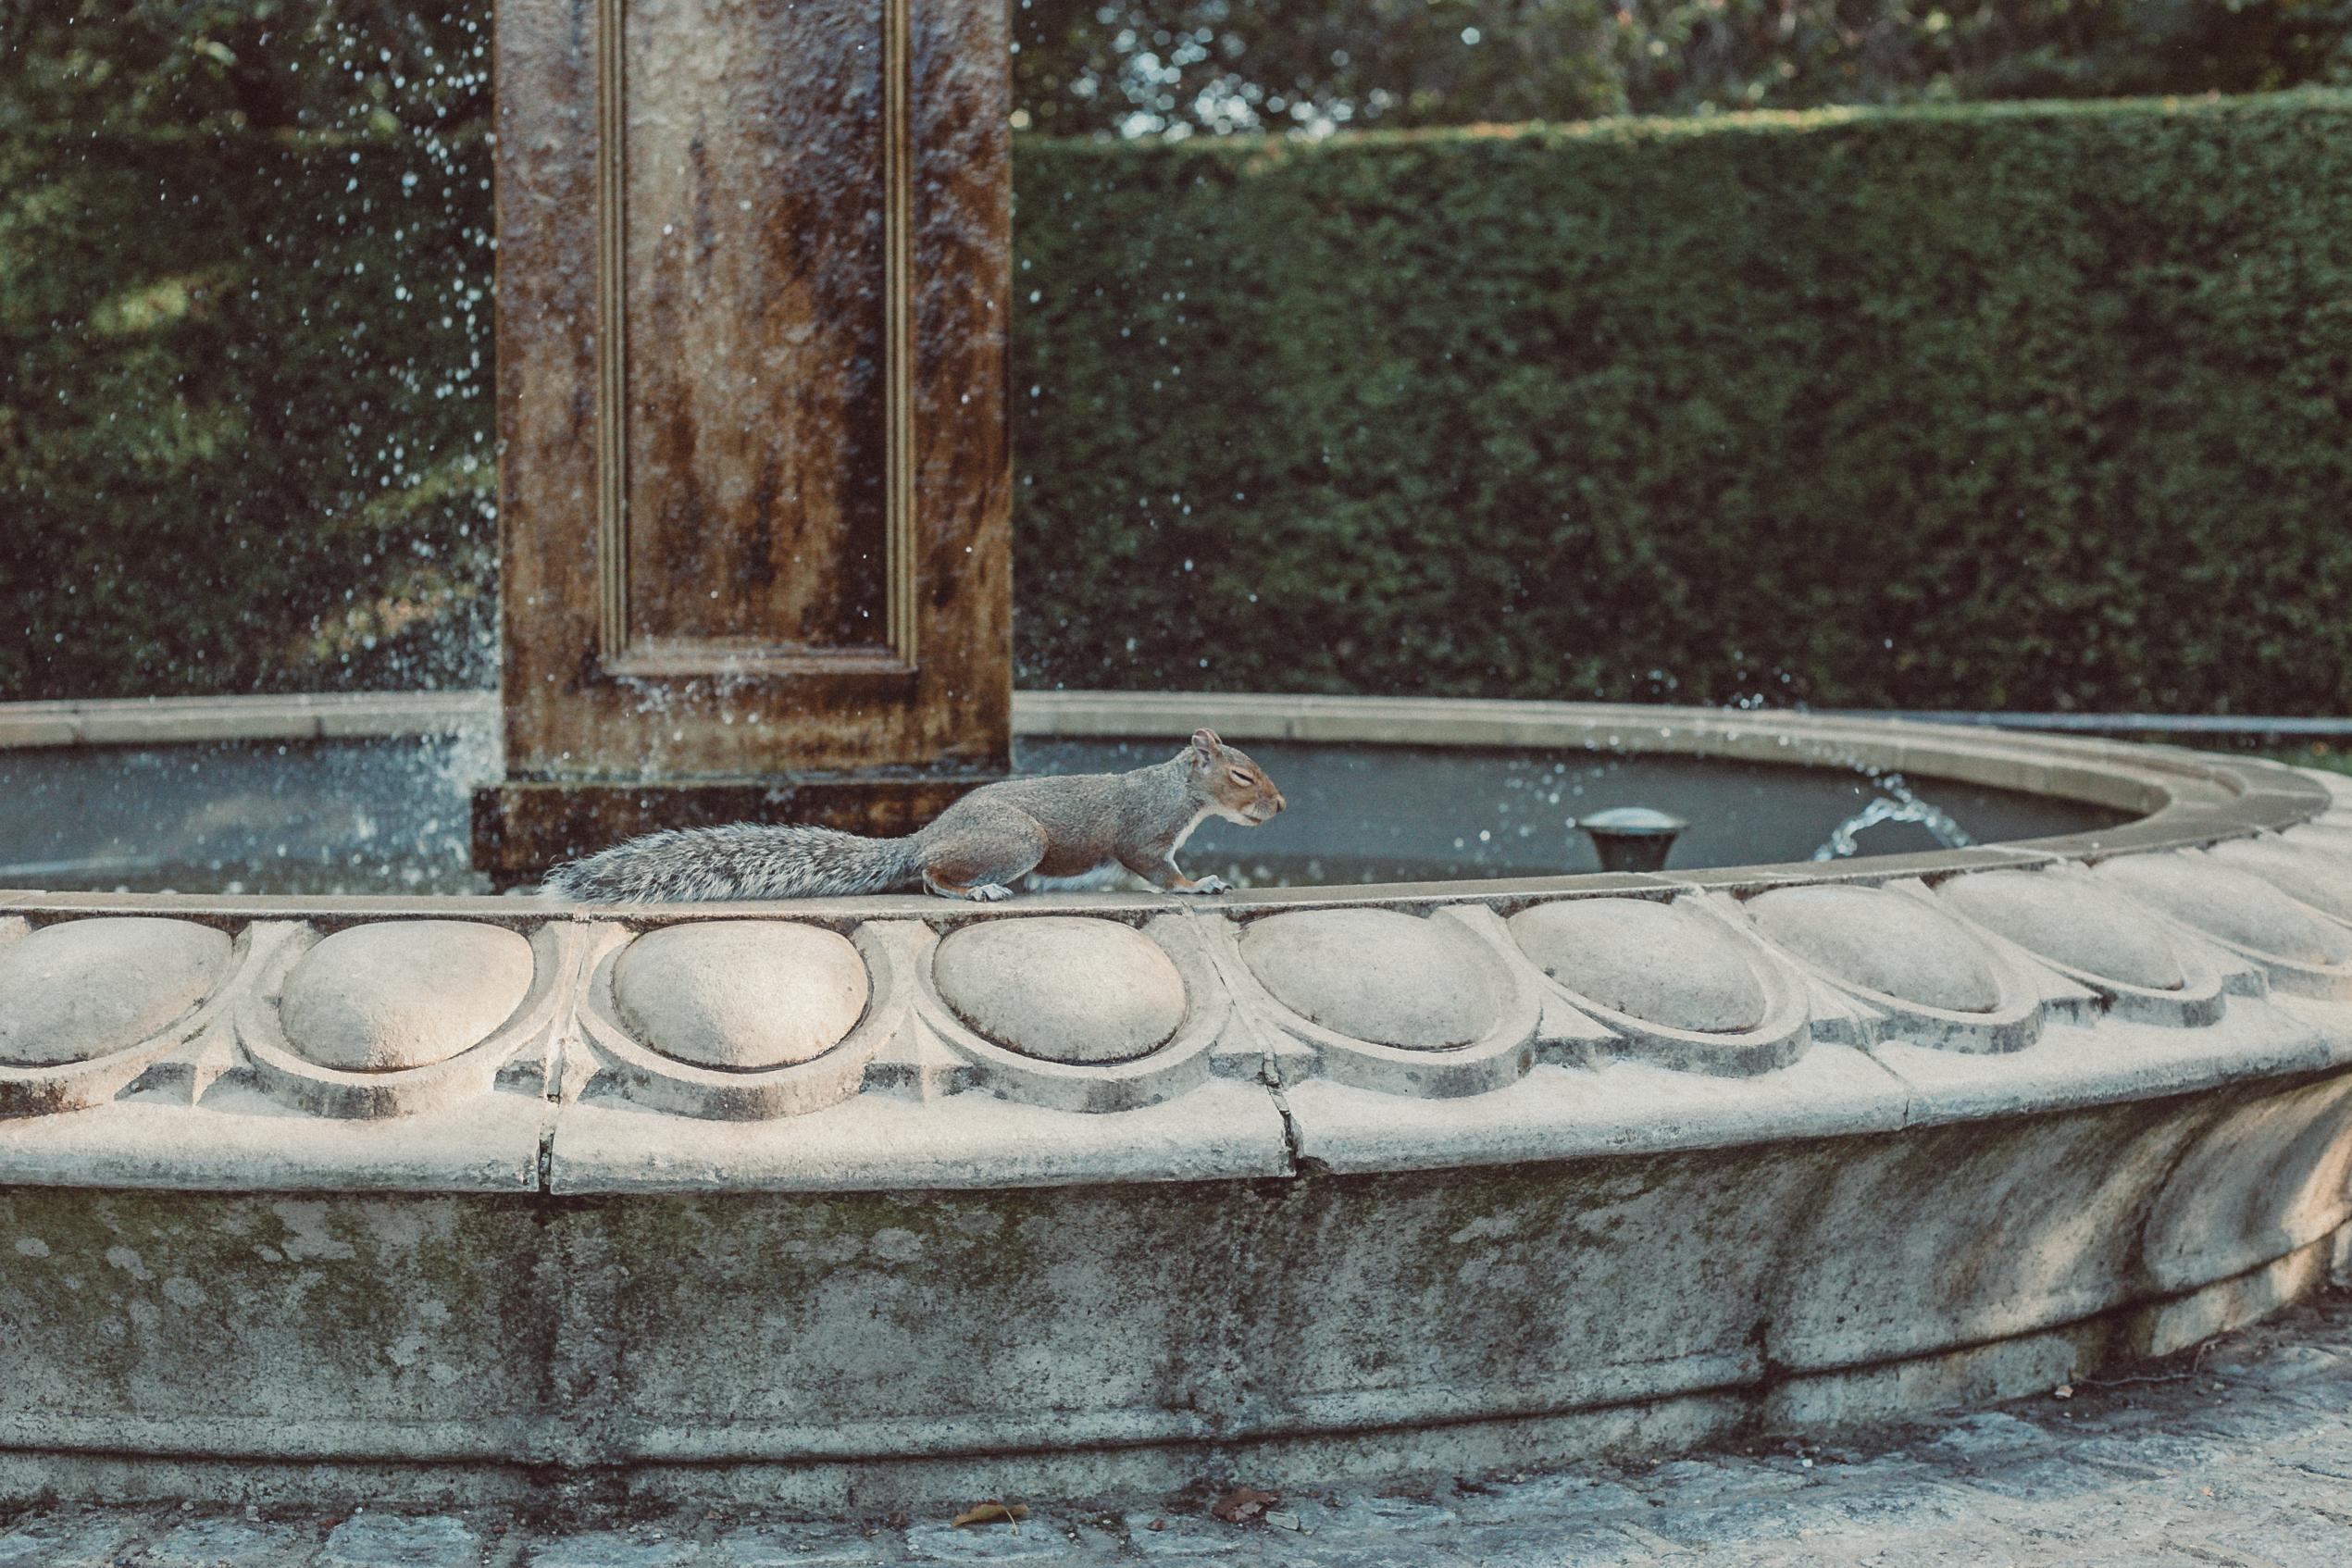
squirrel, bath, taking, fountain, rodent, water, water feature